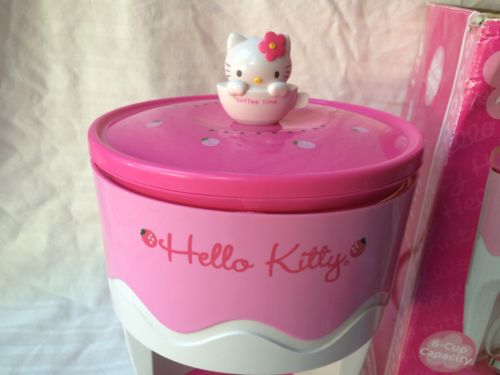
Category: coffee maker